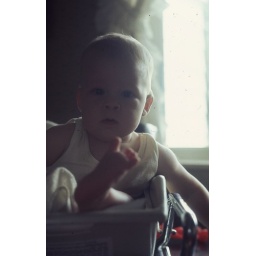
Andy in 1974 sitting in his seat on the kitchen table.